Charles Hendry

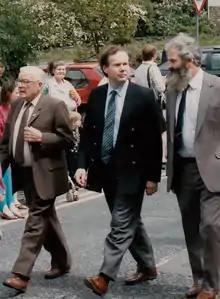
Hendry (centre) during his time as MP for High Peak

Hendry was elected to the House of Commons at the 1992 general election for the Derbyshire seat of High Peak following the retirement of the Conservative MP Christopher Hawkins. Hendry held the seat with a majority of 4,819.